Isabel Iacona

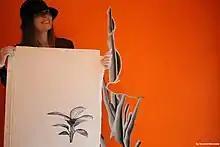
Iacona with her works "Reflections" (2016; background) and Difenbacchia" (2003; front)

Isabel Iacona"' (born Buenos Aires, 1955) is an Argentine artist known for her detailed paintings of enlarged flowers and pop portraits of people and pets. She uses several mediums: oil on canvas, mixed techniques, watercolors and drawings. Her works have been commissioned in Europe and the Americas and she has lived in several countries.